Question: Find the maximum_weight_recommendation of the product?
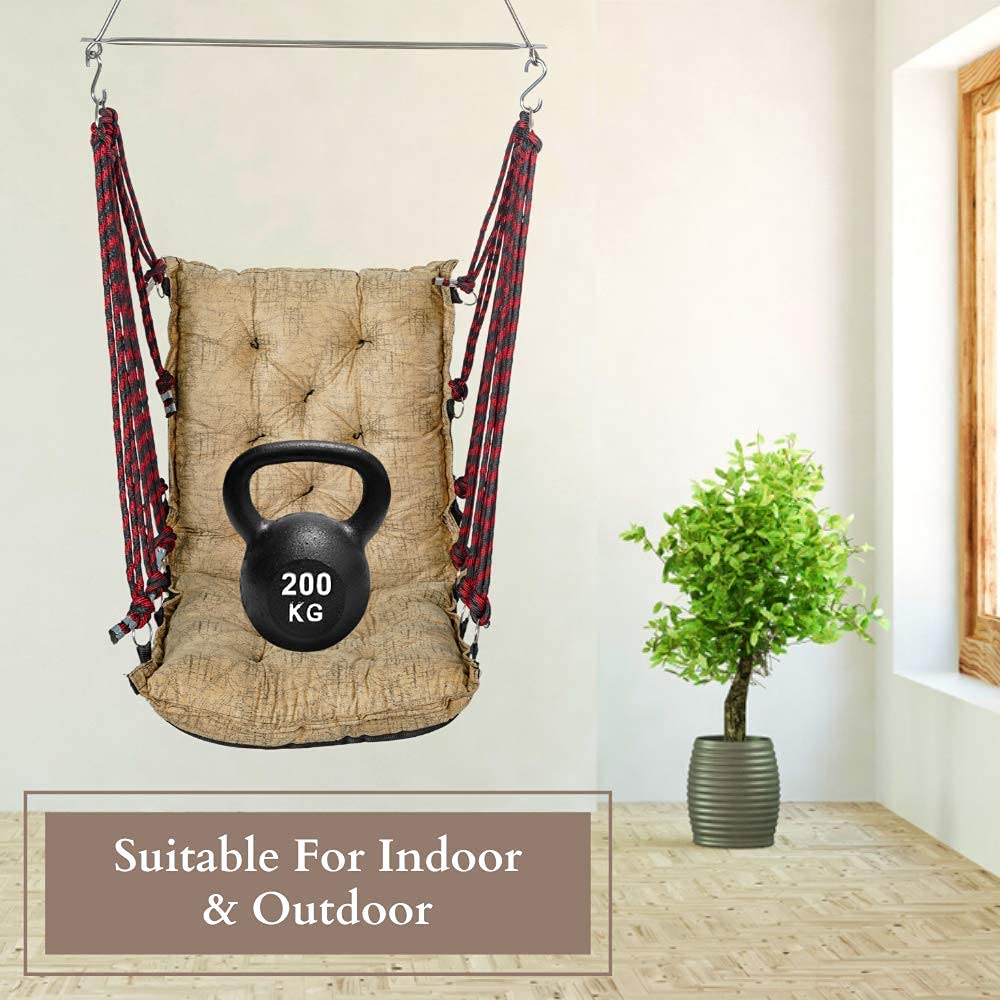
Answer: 200 kilogram